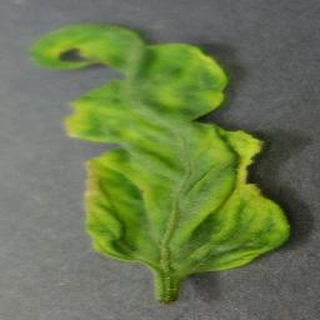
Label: tomato_yellow_leaf_curl_virus